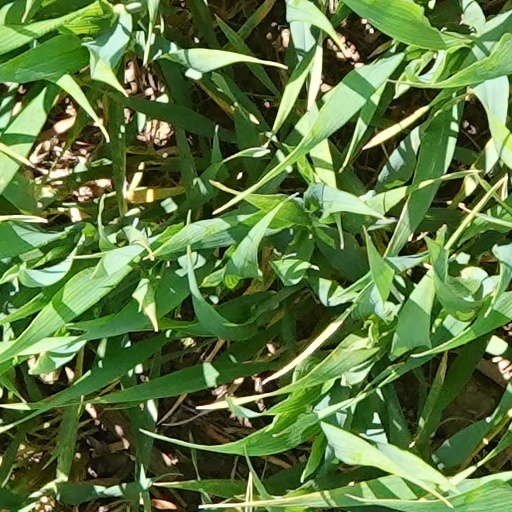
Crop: wheat